Korean nationalism

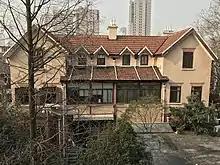
No. 50, Ruijin No. 2 Road, Huangpu District, Shanghai, the birthplace of the Provisional Government of the Republic of Korea

Historically, Korean nationalism, or its earliest concept can be found as early as Silla, who expressed its unification as a unification of Samhan. Other examples of this would be Goryeo, whose name signifies that it is a direct descendant of Goguryeo, as they took its exact name as its own. The same goes for Joseon, who took its name from Gojoseon.